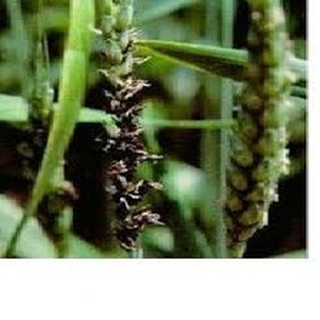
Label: wheat_smut